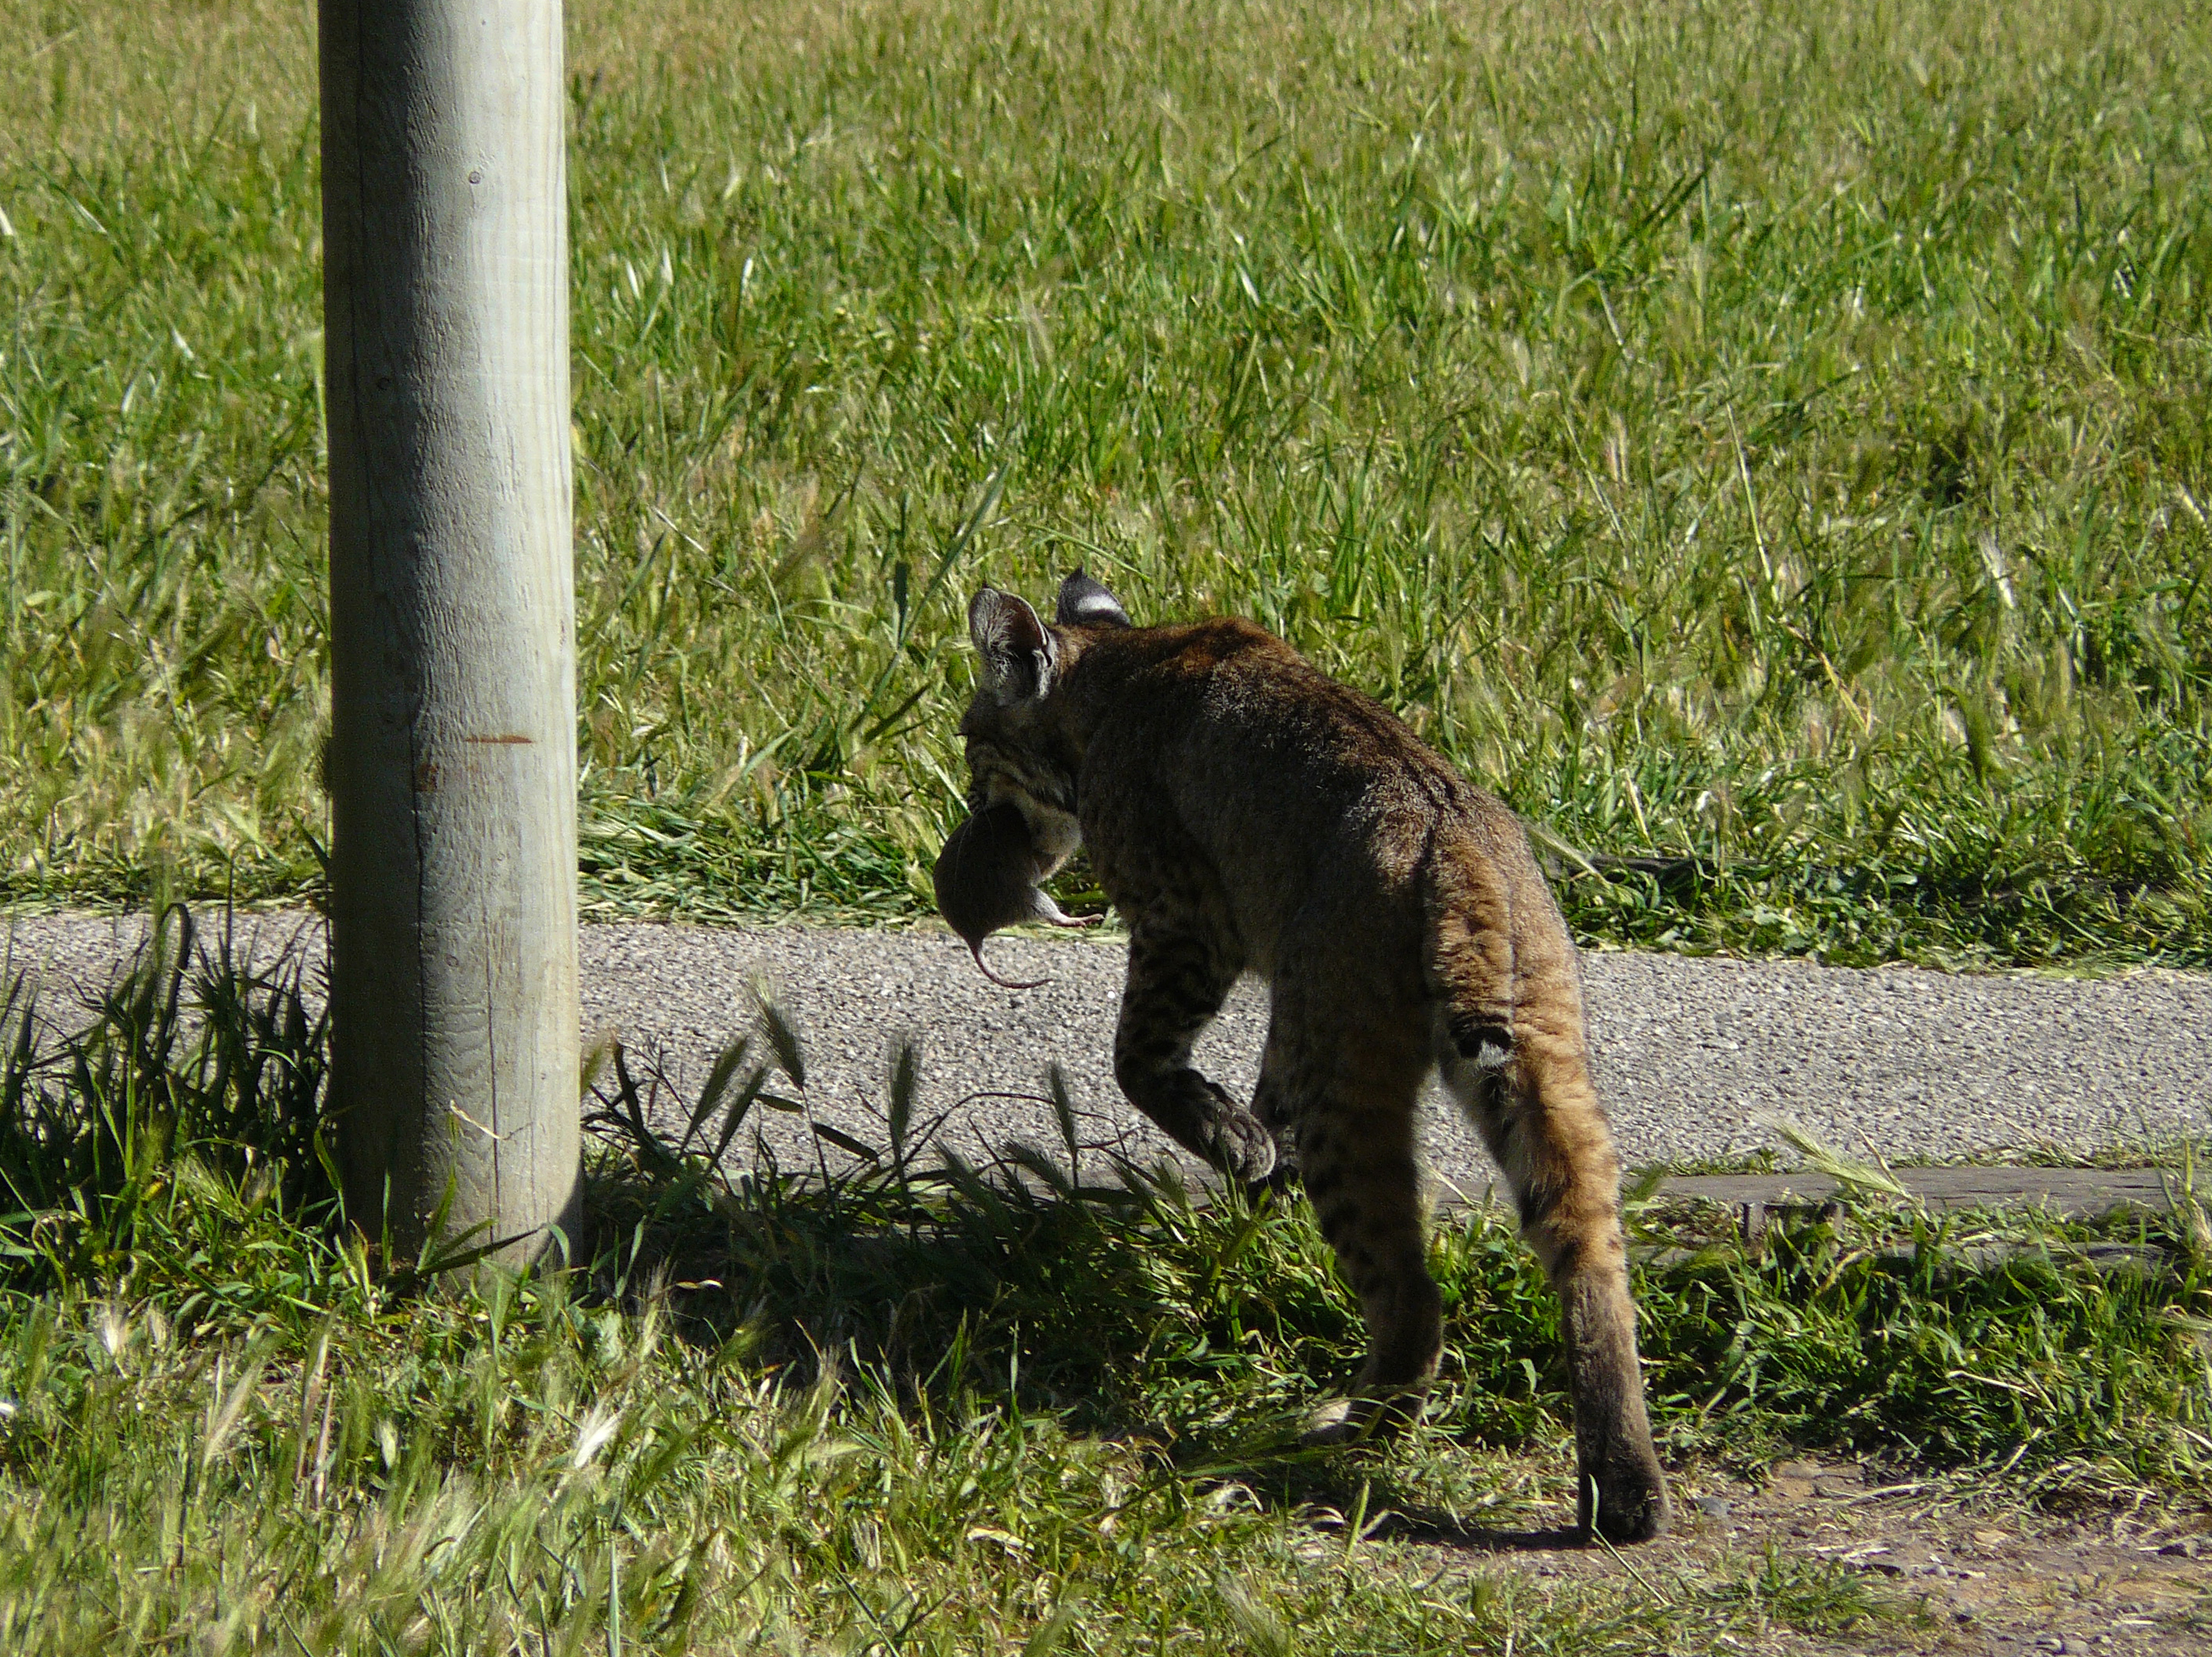
grass, wildlife, mammal, fauna, primate, mammals, vertebrate, safari, bobcat, wildanimals, lynsrufus